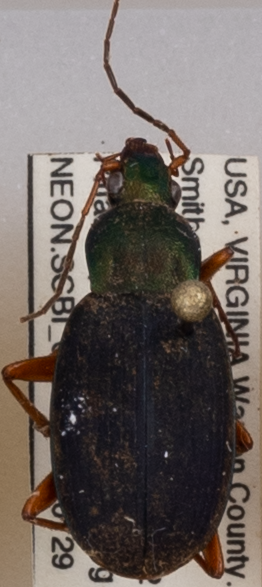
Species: Chlaenius aestivus
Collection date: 2021-07-29
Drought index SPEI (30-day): -0.54
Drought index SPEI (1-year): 0.32
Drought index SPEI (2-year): -0.24